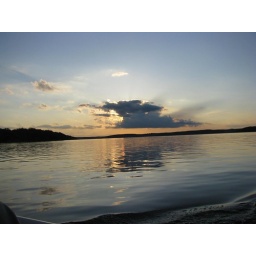
The water was like glass that evening, and we were out in the main channel, Paradise